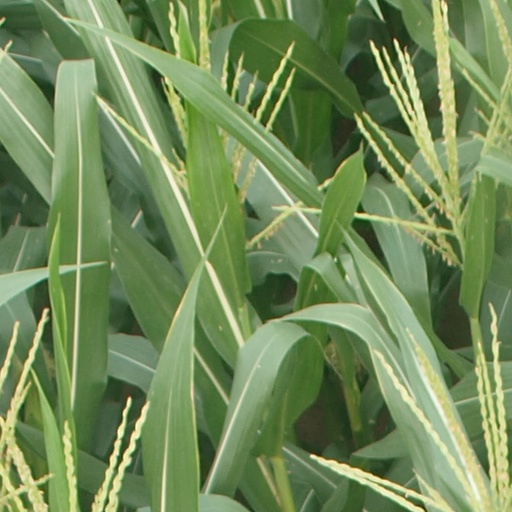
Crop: maize; corn